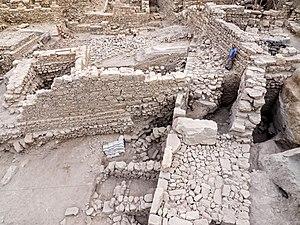
L'Acra est une fortification bâtie à Jérusalem par Antiochos IV, roi de l'empire séleucide, après qu'il a dévasté la ville en 168 av. J.-C. La forteresse a joué un rôle important dans les événements entourant la révolte des Maccabées et la formation du royaume hasmonéen. Elle est détruite par Simon au cours de cette lutte.